Fouga CM.170 Magister

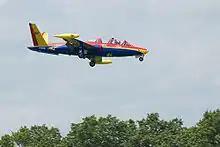
Fouga CM-170 Magister at Paris Air Show 2007

The first Fouga arrived in Israel in 1957 and shortly later local license-manufacturing was started by IAI, with the aircraft named the IAI Tzukit. The first Tzukit was completed in 1959 and entered service in 1960.